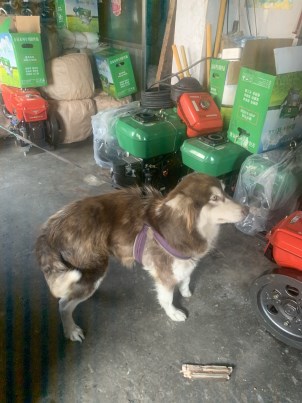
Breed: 1324-n000004-malamute